Interstate 680 (California)

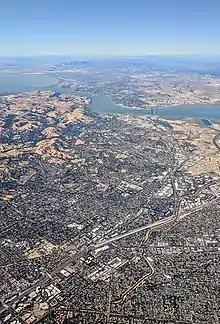
Pleasant Hill, Concord, Martinez, and Vallejo aerial looking north, with I-680, the EBMUD Trail, the Walnut Creek, and the bridges over the Carquinez Strait. I-680 roughly parallels the Walnut Creek (the orange channel) from Walnut Creek to the Carquinez Strait.

The route begins at US 101 at the Joe Colla Interchange, where it acts as a continuation of I-280 eastward. From here, it begins its journey northward through San Jose, where it meets the Capitol Expressway, signed as County Route G21 (CR G21), about northeast of I-680's southern terminus. The next exit northbound is SR 130, which is also known as Alum Rock Avenue, unsigned at the intersection. As it continues through Santa Clara County, it meets numerous local roads before interchanging with the Montague Expressway (CR G4). Here, it exits San Jose and enters the city of Milpitas, where it meets SR 237, often referred to as Calaveras Boulevard. After one more intersection, I-680 exits Santa Clara County and enters Alameda County.